Sanchi Stupa No. 2

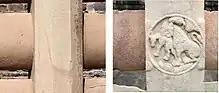
Sunga period railings were initially blank (left: Sanchi Great Stupa), and only started to be decorated circa 115 BCE with Stupa No.2 (right).

These first attempts at narrative art are aniconic, as they do not represent the Buddha directly, but only his appearance in previous lives, or his symbols.